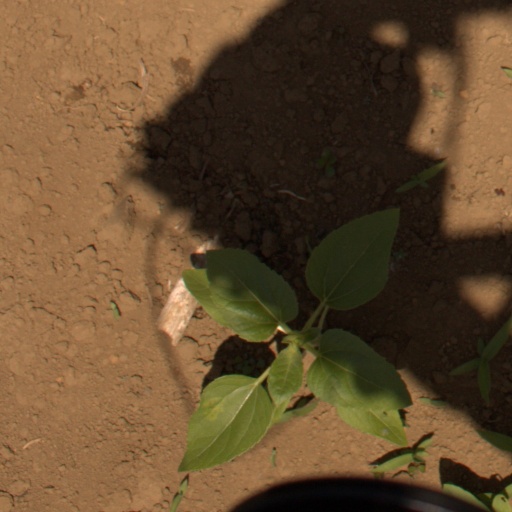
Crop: Jerusalem artichoke